Hampton, Virginia

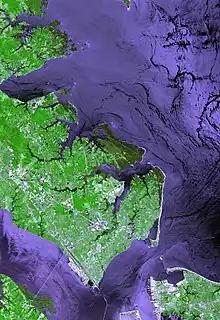
Satellite image of Hampton with Norfolk to its southeast across the Chesapeake Bay.

To the northwest of Fort Monroe, the Town of Hampton had the misfortune to be attacked during the American Revolutionary War and burned down during the War of 1812 and the American Civil War. From the ruins of Hampton left by evacuating Confederates in 1861, "Contraband" slaves (formerly owned by Confederates and under a degree of Union protection) built the Grand Contraband Camp, the first self-contained African American community in the United States. A number of modern-day Hampton streets retain their names from that community. The large number of contraband slaves who sought the refuge of Fort Monroe and the Grand Contraband Camp led to educational efforts which eventually included establishment of Hampton University, site of the famous Emancipation Oak.